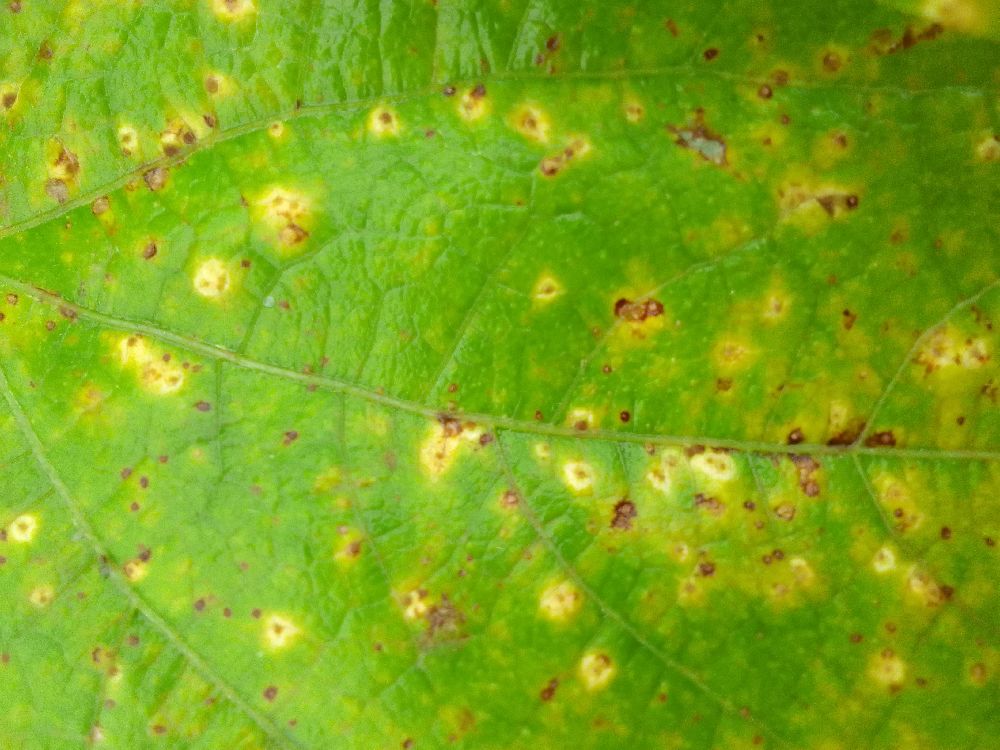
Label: rust